January 2037 lunar eclipse

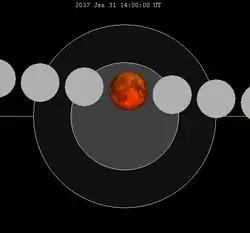
The Moon's hourly motion shown right to left

A total lunar eclipse will occur at the Moon’s ascending node of orbit on Saturday, January 31, 2037, with an umbral magnitude of 1.2086. A lunar eclipse occurs when the Moon moves into the Earth's shadow, causing the Moon to be darkened. A total lunar eclipse occurs when the Moon's near side entirely passes into the Earth's umbral shadow. Unlike a solar eclipse, which can only be viewed from a relatively small area of the world, a lunar eclipse may be viewed from anywhere on the night side of Earth. A total lunar eclipse can last up to nearly two hours, while a total solar eclipse lasts only a few minutes at any given place, because the Moon's shadow is smaller. Occurring only about 12 hours before perigee (on February 1, 2037, at 2:00 UTC), the Moon's apparent diameter will be larger.